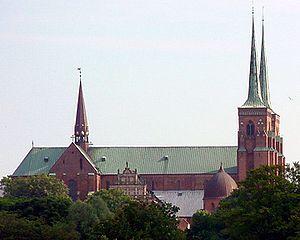
Mausolée royal de Maurétanie, nécropole des anciens rois de Maurétanie